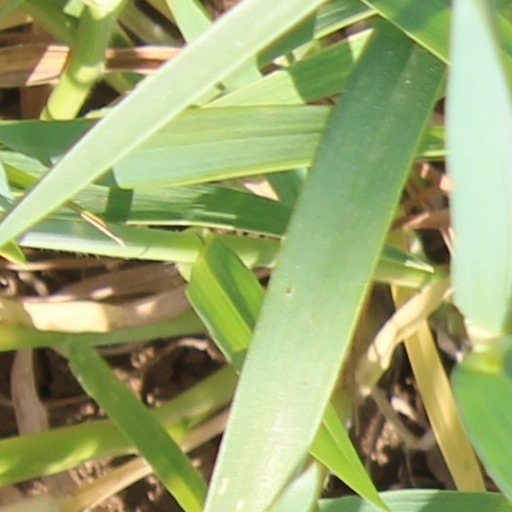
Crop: wheat